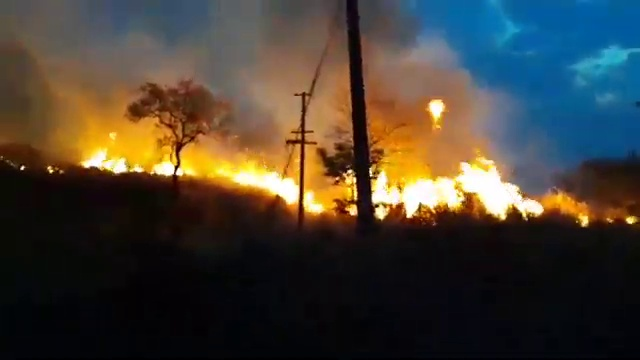
Fire: yes
Smoke: yes